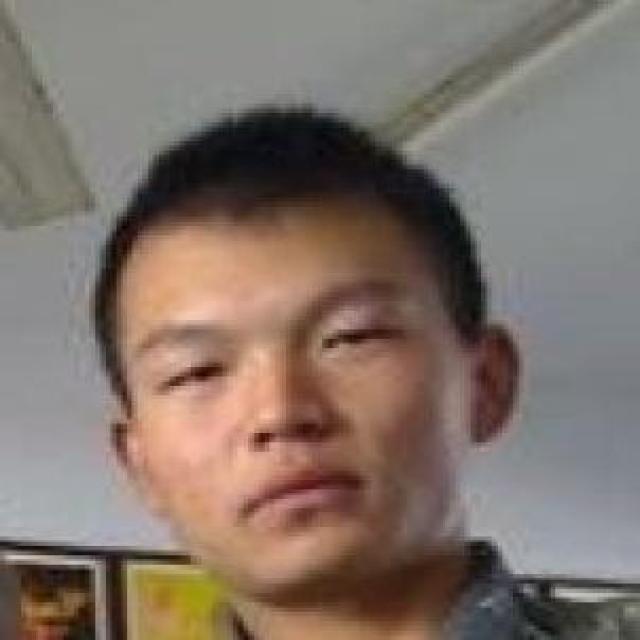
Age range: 13-20